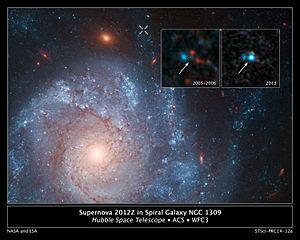
NGC 1309 est une galaxie spirale située dans la constellation de l'Éridan à environ 97 millions d'années-lumière de la Voie lactée. Sa classification est SAbc? ce qui signifie que ses bras sont moyennement enroulés et qu'elle n'a pas d'anneau. Sa plus grande dimension est d'environ 65 milles années-lumière, soit à peu près les deux tiers de celle de la Voie lactée. Elle a été découverte par l'astronome germano-britannique William Herschel en 1786.